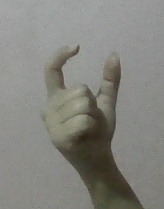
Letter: nun